University of São Paulo

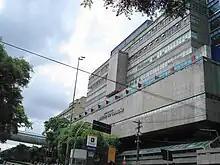
The Heart Institute of the University of São Paulo, part of the Clinics Hospital, the largest health complex in Latin America

The USP operates four hospitals, among them University of São Paulo Medical School Public Hospital, the largest hospital complex in Latin America and the major teaching and training site for the university's Faculty of Medicine, which is highly ranked within Latin America. All of them are: